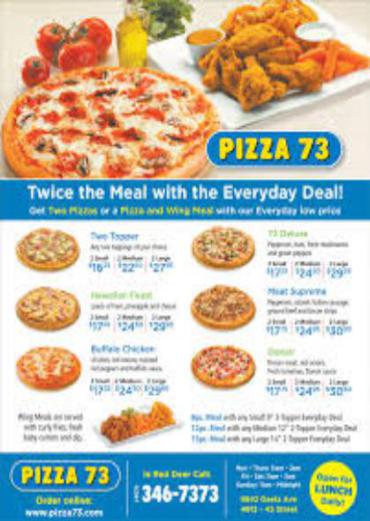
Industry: Food